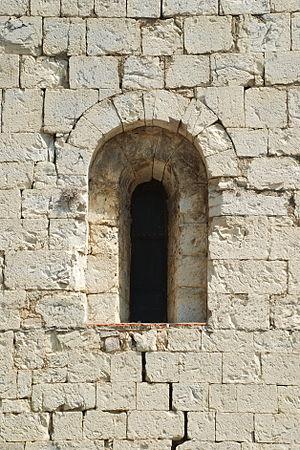
France - Languedoc - Hérault - Église de Sainte-Croix-de-Quintillargues This building is indexed in the Base Mérimée, a database of architectural heritage maintained by the French Ministry of Culture,
L'église de l'Exaltation-de-la-Sainte-Croix est une église romane située à Sainte-Croix-de-Quintillargues dans le département français de l'Hérault en région Occitanie.